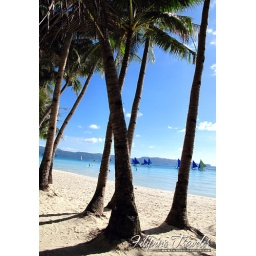
Palm trees by the beach